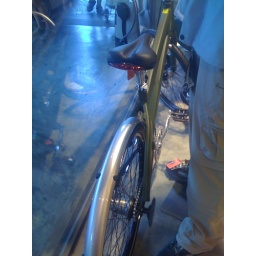
Hadn't seen this bike before and spotted it in a shop window.